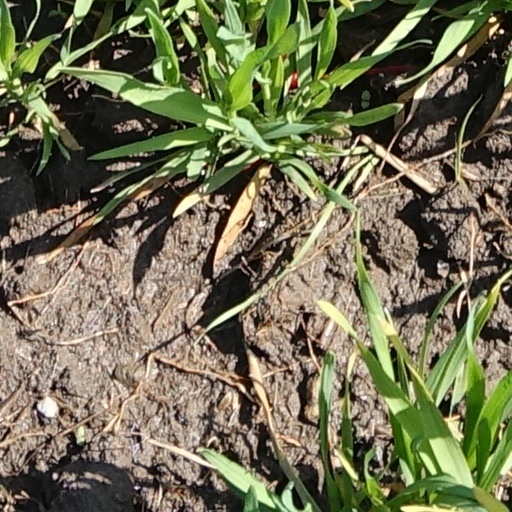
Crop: wheat